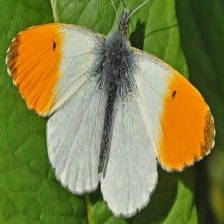
Species: ORANGE TIP
Butterfly family (ImageNet category): cabbage_butterfly